British International School of New York

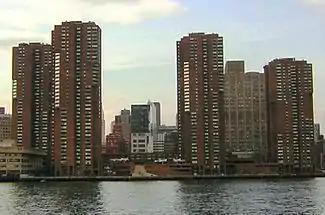
Waterside Plaza; the British International School of New York is located at the base of the second tower from the left

The British International School of New York (BIS-NY) was established in 2006 at Waterside Plaza, an upscale development on the East River in the Kips Bay neighborhood of Manhattan, New York City. The student body is a mix of British expatriates, American nationals and students from a mix of other countries, and includes both boys and girls. The school serves students from age three up to upper school. Its facilities include a swimming pool, secured playground, gymnasium, and Smart Boards in every classroom. The school offers rolling admissions, so that children can enter the school throughout the year, as long as there is space available. This is particularly helpful for families who have been transferred internationally at short notice.